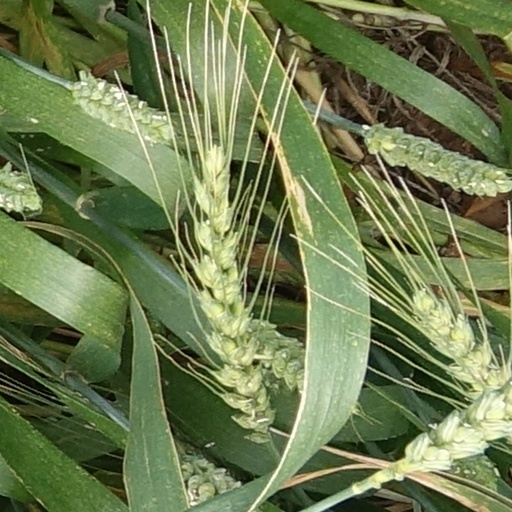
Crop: wheat